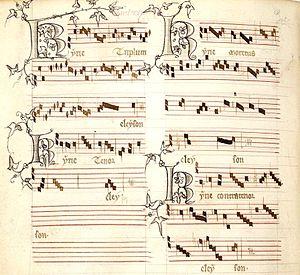
Guillaume de Machaut, né probablement à Machault, près de Reims, vers 1300 et mort à Reims en 1377, est le plus célèbre compositeur et écrivain français du XIVᵉ siècle. Il a mené une vie dans le monde laïc, au service de mécènes et en liens étroits avec la Couronne de France, et une vie ecclésiastique en tant que chanoine de Reims. Clerc lettré et maître des arts, il a marqué pendant au moins un siècle la production artistique européenne.